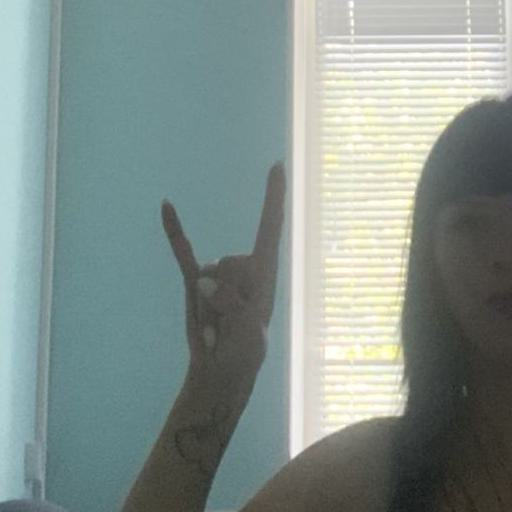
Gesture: rock